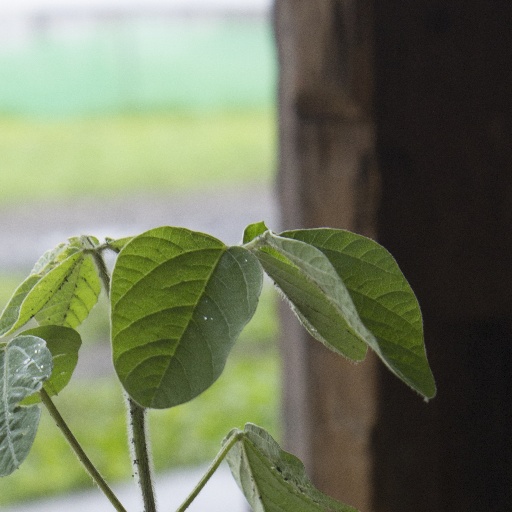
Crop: soybean